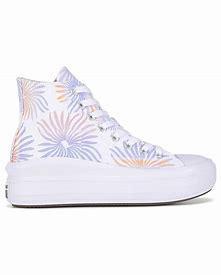
Brand: Converse
Model: Ctas Hi